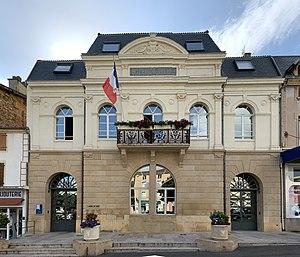
Hôtel de ville de Chauffailles.
Chauffailles est une commune française située dans le département de Saône-et-Loire en région Bourgogne-Franche-Comté. Elle est le chef-lieu d'un canton, à l'intérieur de l'arrondissement de Charolles.